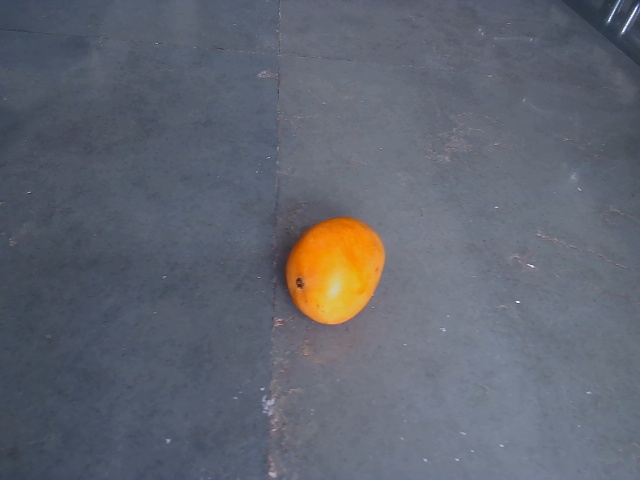
Label: Ripe_Mango